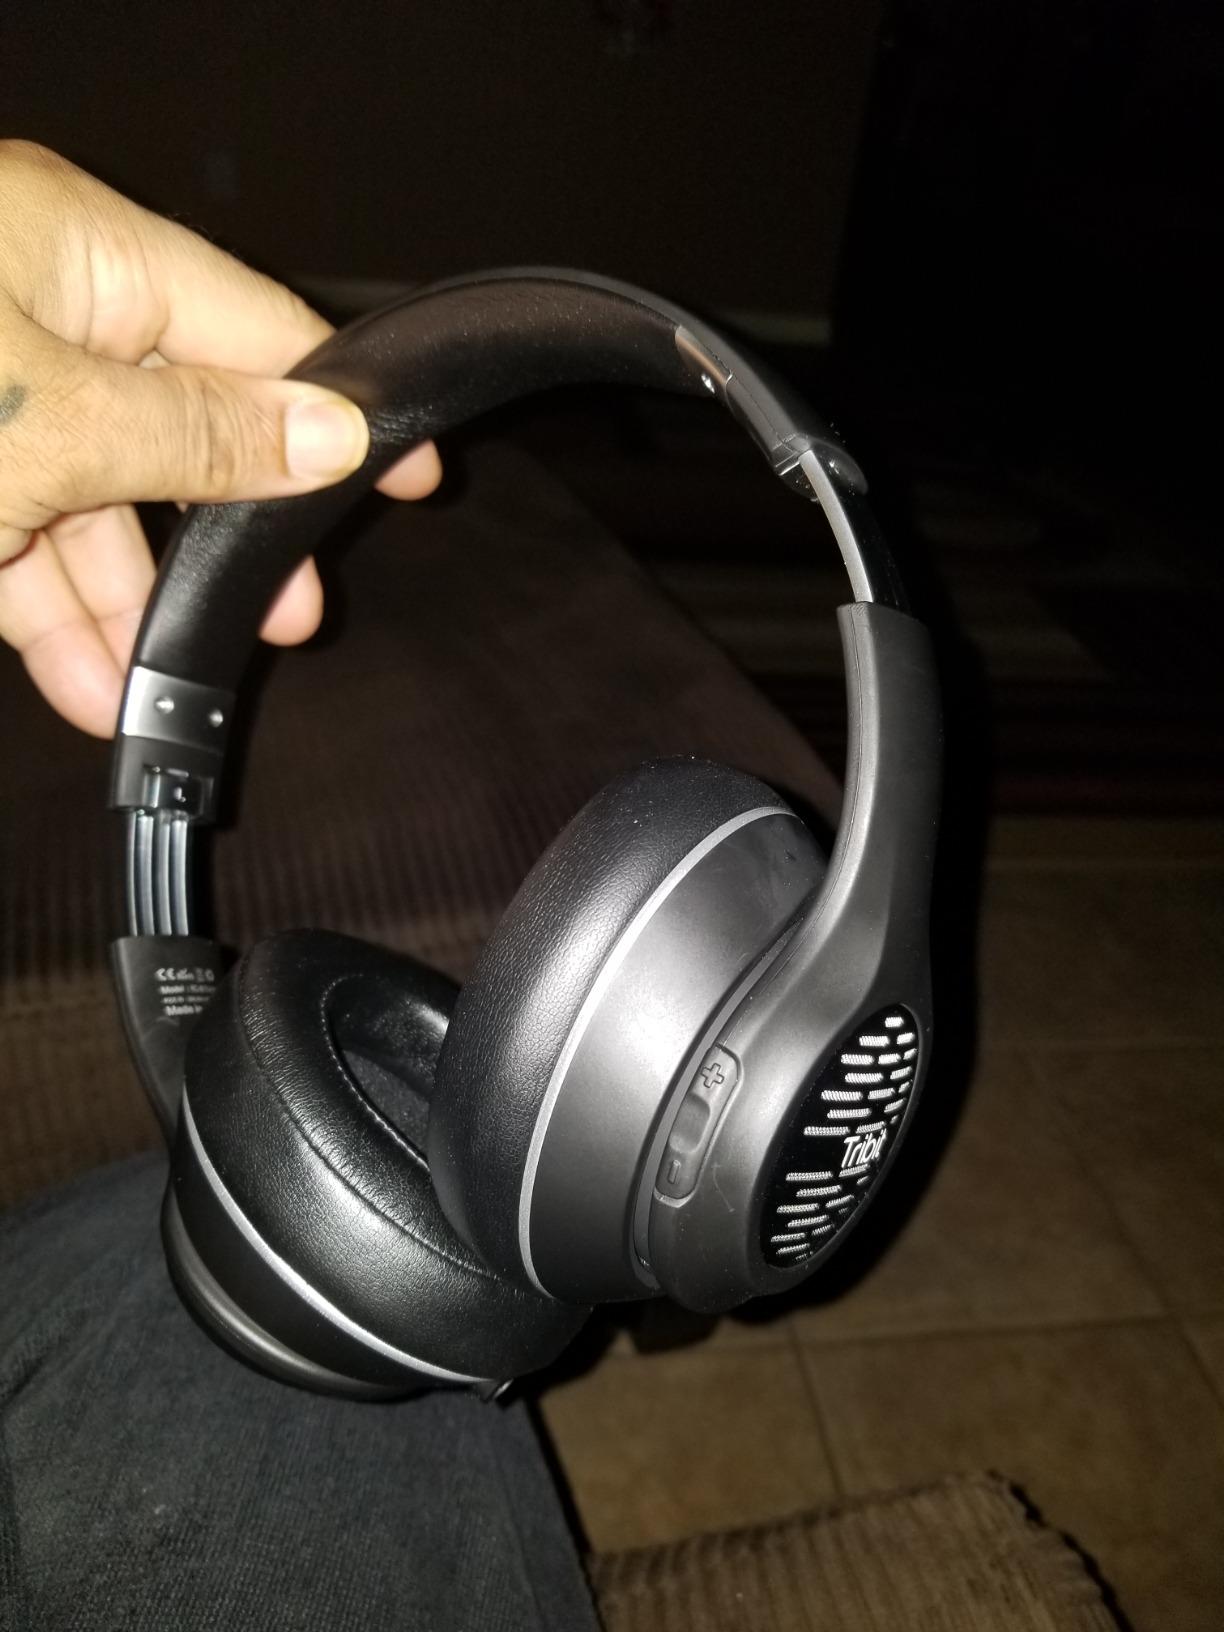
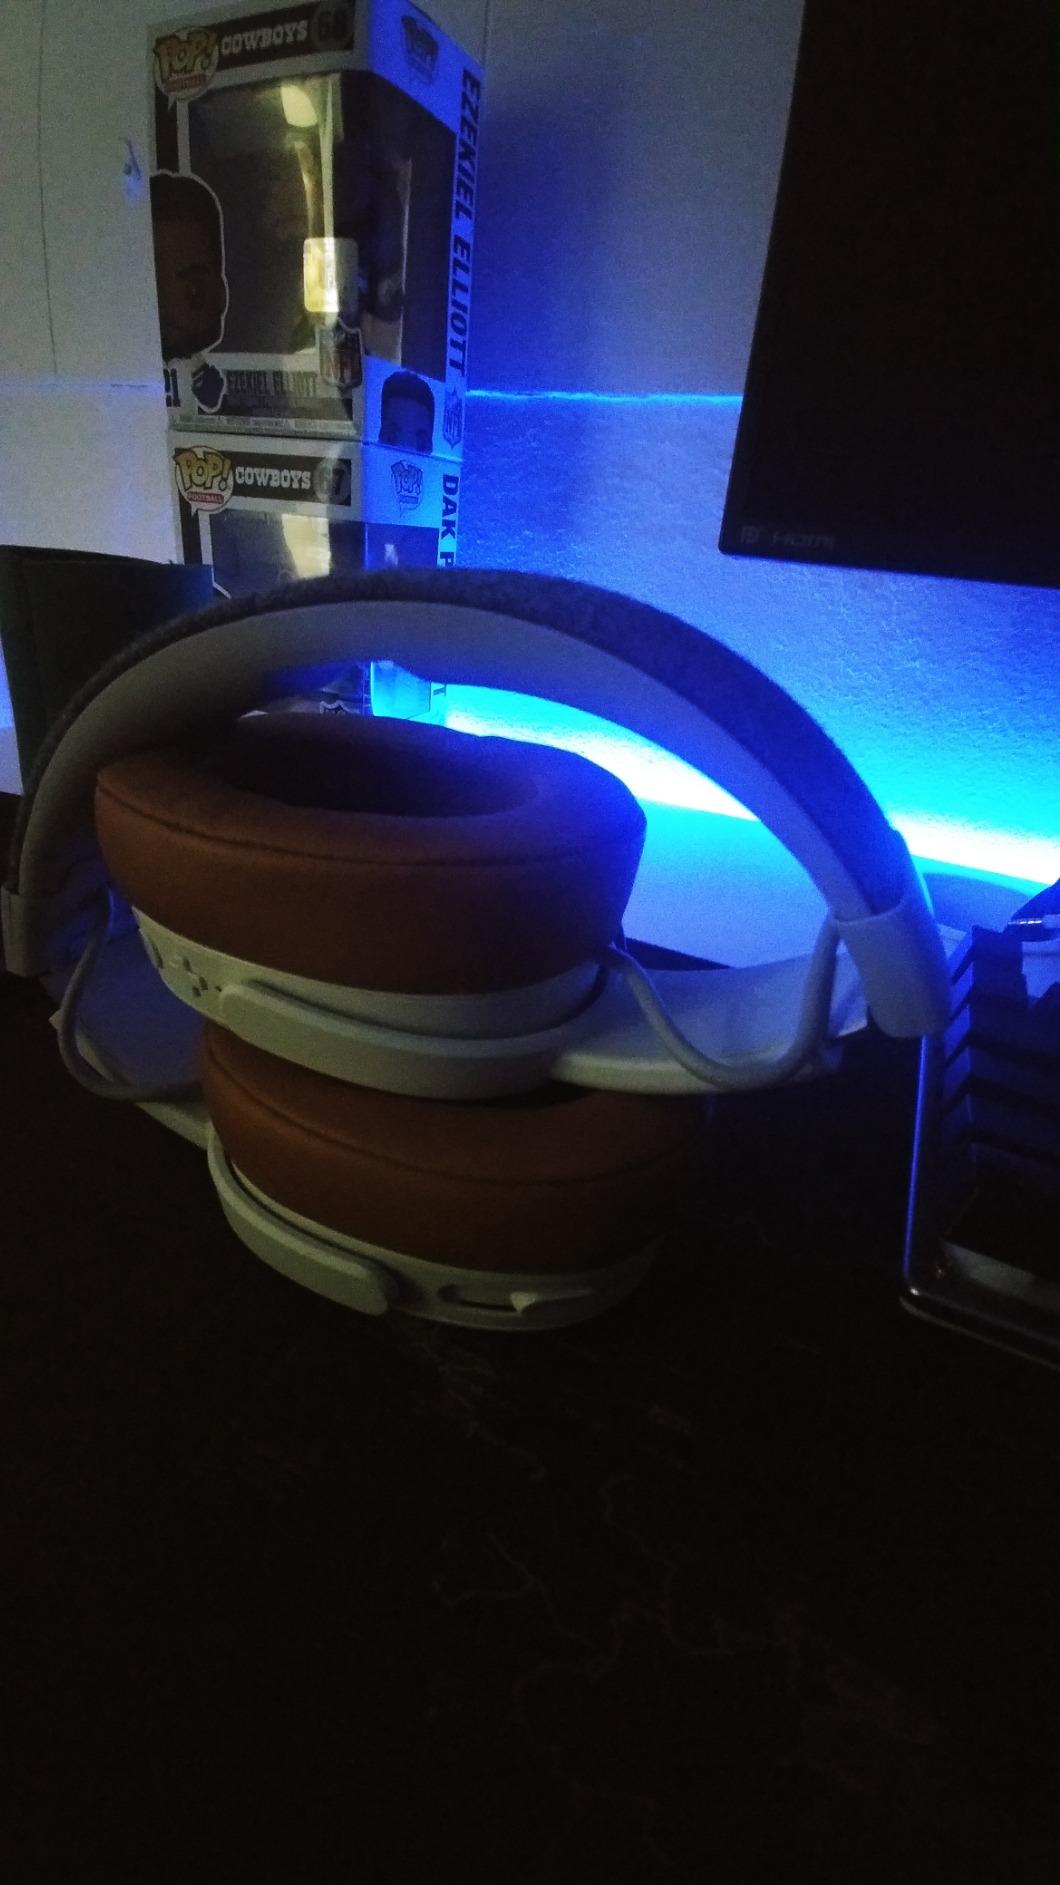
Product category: headphones
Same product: no